Harvey Broadbent

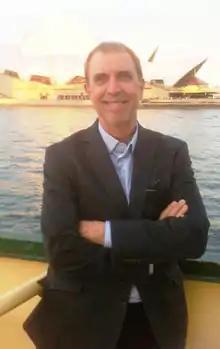

Harvey Broadbent, AM (born 1946) is an Australian writer, lecturer, broadcaster, former award-winning full-time television and radio documentary maker (now occasional) and cruise ship cultural history lecturer. He was appointed a Member of the Order of Australia on 26 January 2016 for significant service to the literary arts as an author and publisher, to the television industry as a producer, and to tertiary education. He is nowadays best known in Australia as a Gallipoli Campaign historian and specialist in Turkish, Anatolian, and Eastern Mediterranean history and culture.